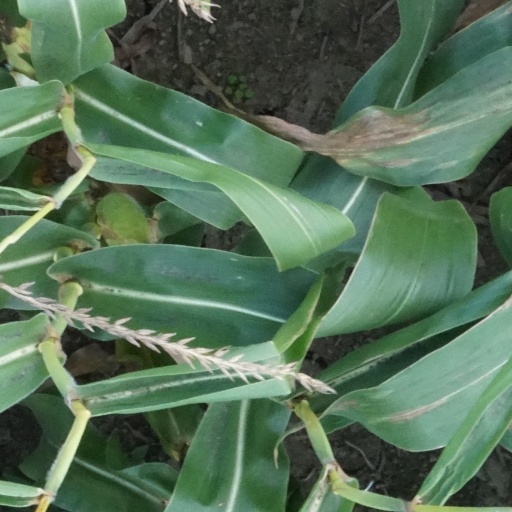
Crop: maize; corn